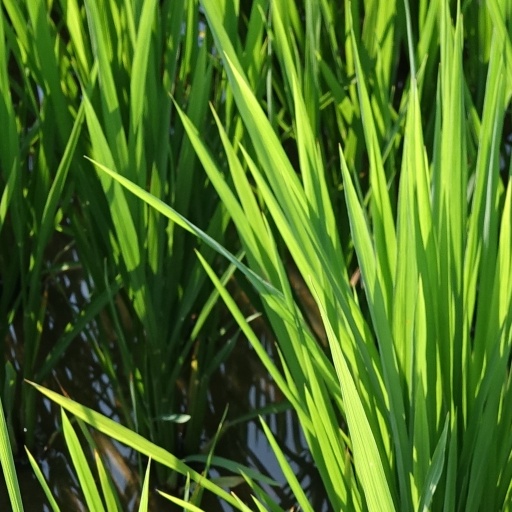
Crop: rice